Congo Arab war

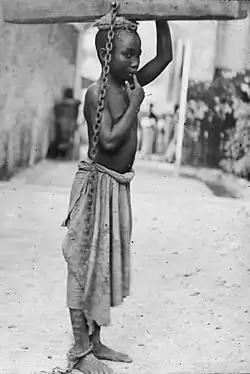
A photograph of an enslaved child in Zanzibar c. 1890

Tippu Tip's men attacked the fort which was defended by the two officers, eighty Nigerian Hausas and sixty local militiamen — and after a four-day siege, the defenders ran out of ammunition and fled, abandoning the fort. The Free State did not counterattack, and Tippu Tip began to move more men into the Congo, including several Arab slaver captains and some Congolese leaders, e.g. Ngongo Lutete.